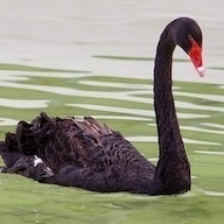
Species: BLACK SWAN
Scientific name: CYGNUS ATRATUS
ImageNet parent category: black_swan